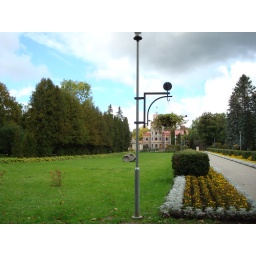
partly covered by pot of old flowers